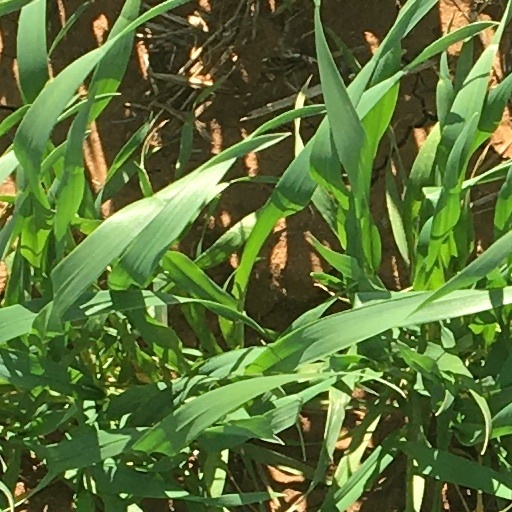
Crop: wheat